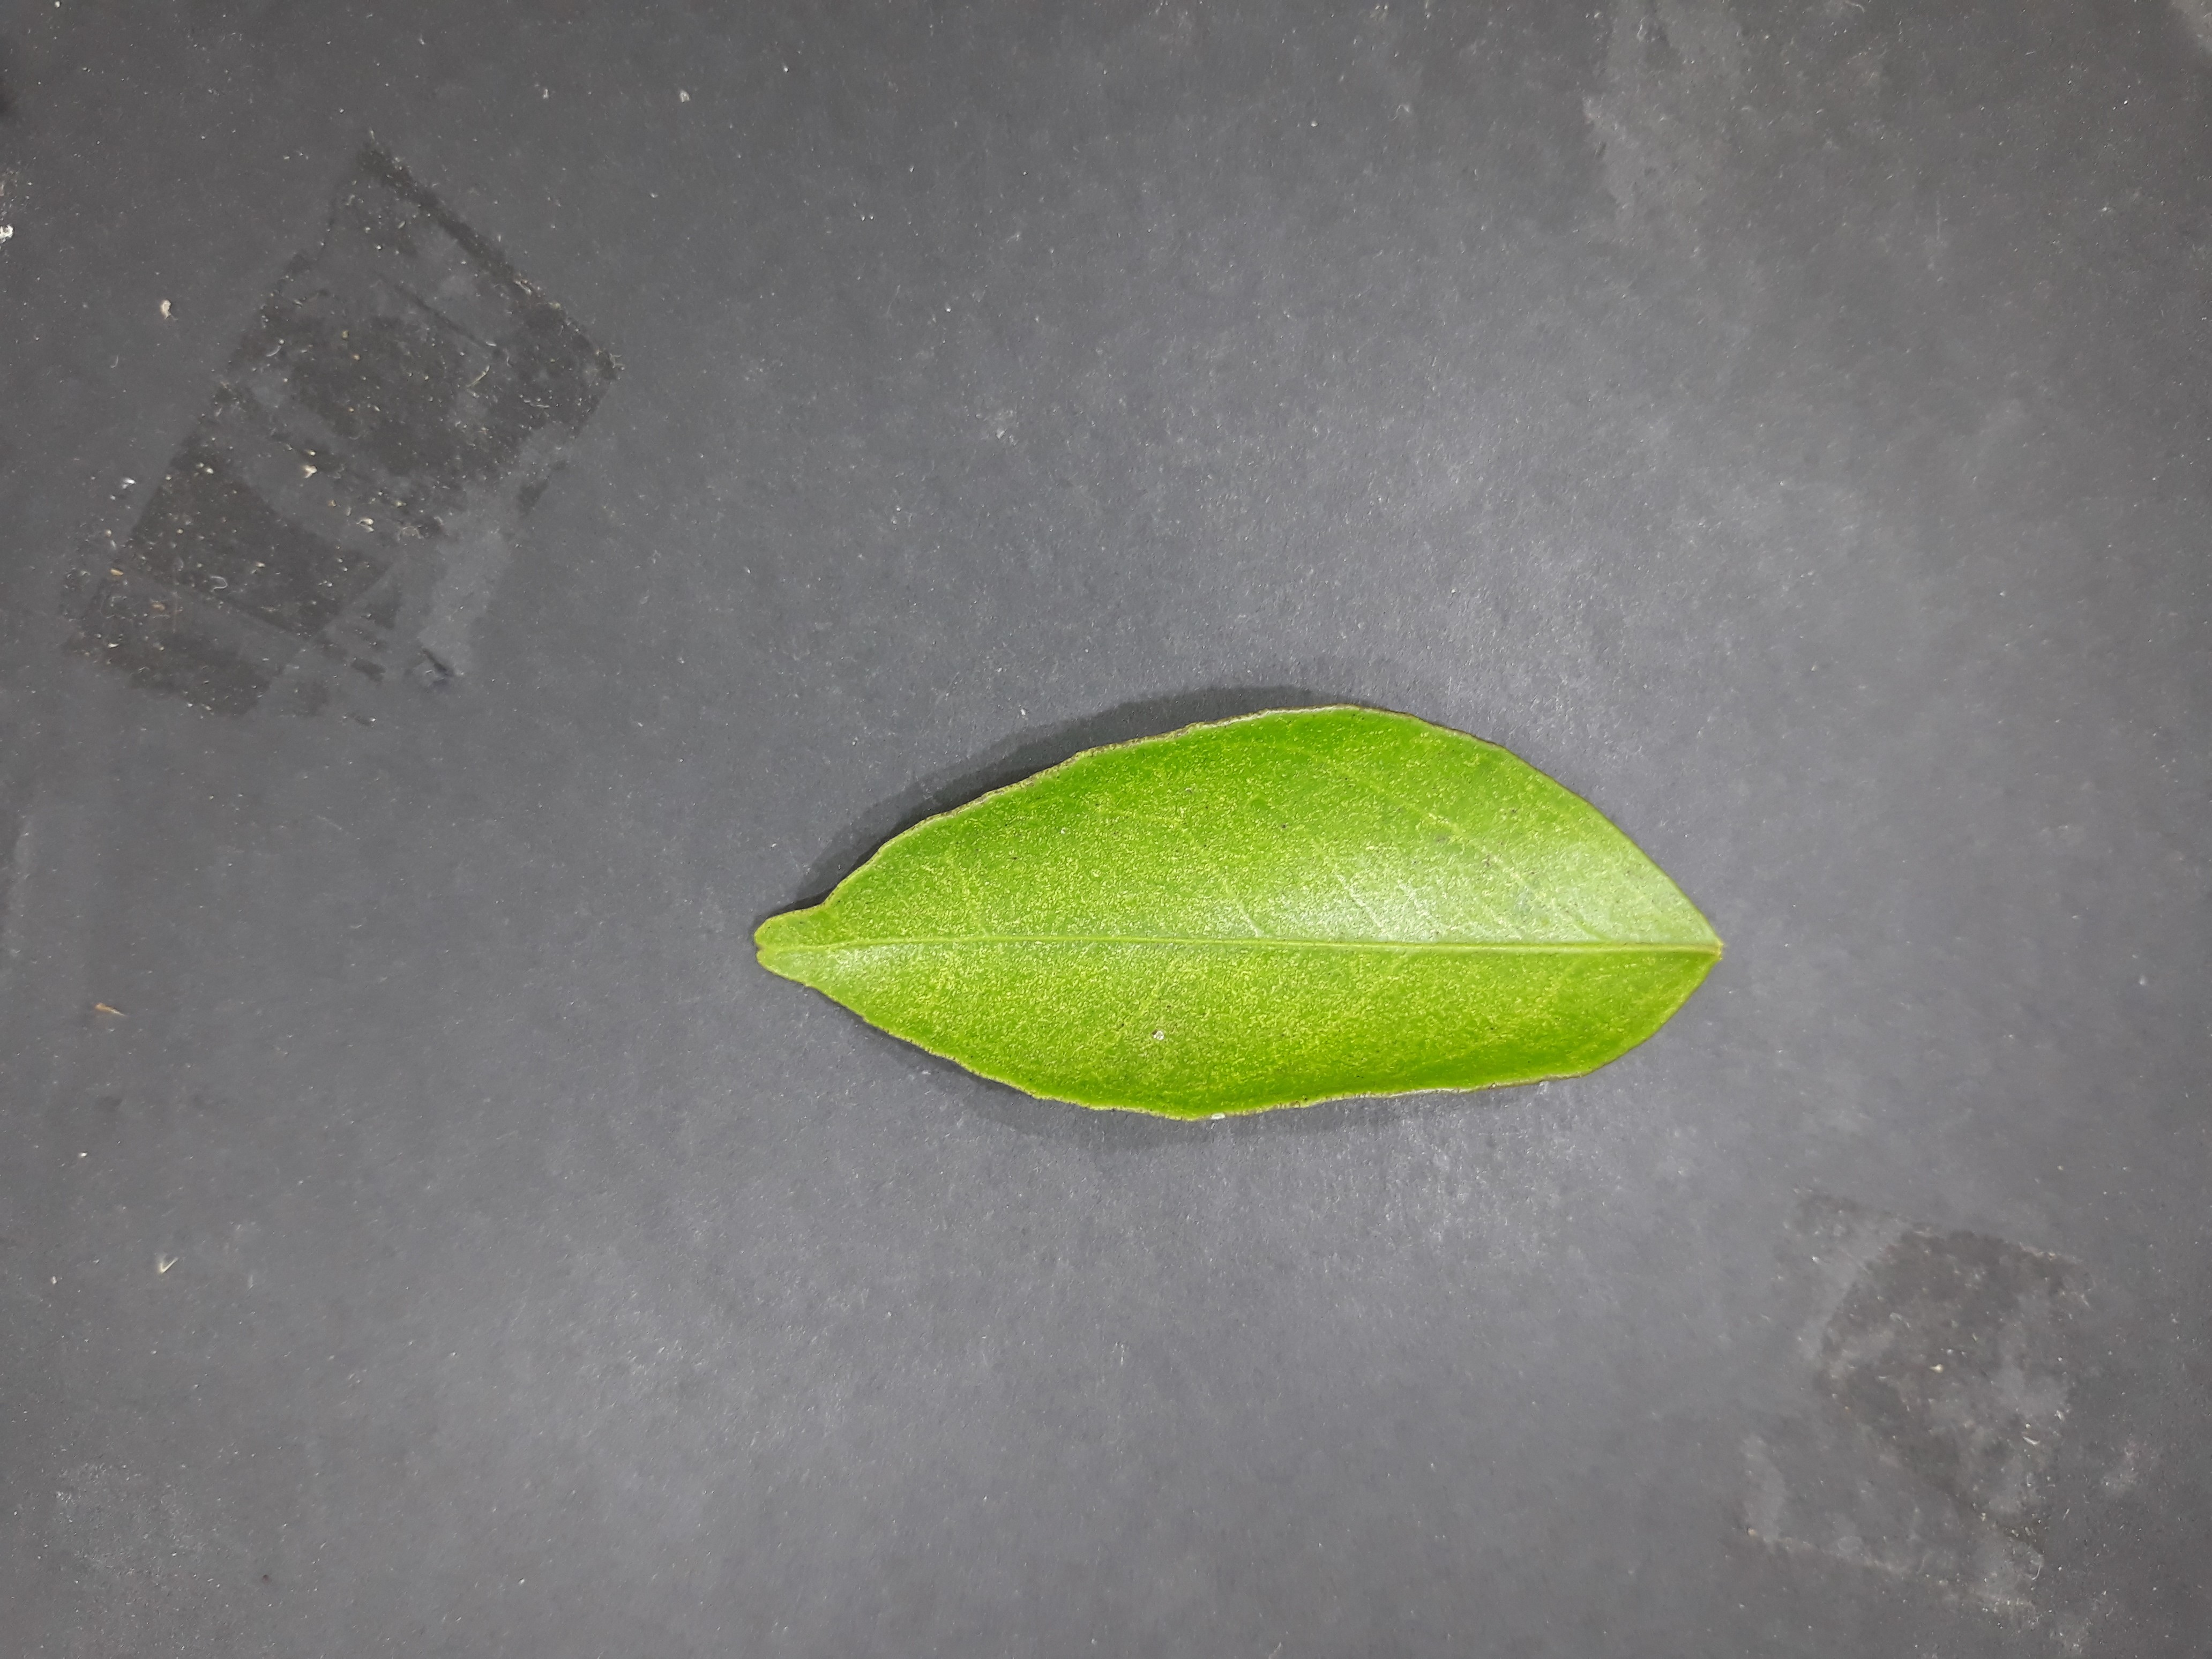
Label: Texas_mite